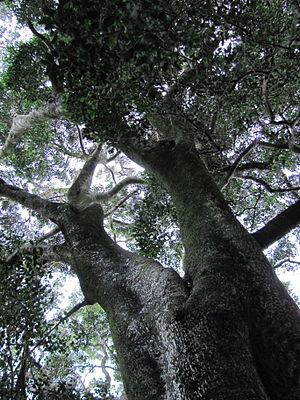
Olea capensis subsp. macrocarpa est une sous-espèce de l'espèce Olea capensis laquelle appartient à la famille des Oleaceae.